Sony Ericsson P900

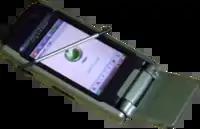
Sony Ericsson P900 with the flip opened

The Sony Ericsson P900 is a Symbian OS v7.0 based mobile phone from Sony Ericsson. It was introduced in 2003 and is the successor of the Sony Ericsson P800; like the P800, the P900 uses the UIQ platform. The P900 was well received and is sometimes considered one of the best Symbian OS devices to have been released. An updated successor was later released called Sony Ericsson P910, while its bigger successor would be Sony Ericsson P990.